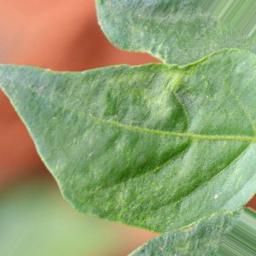
Label: healthy